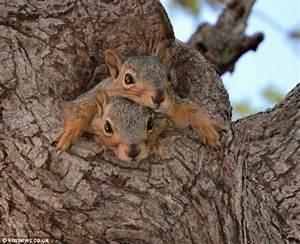
squirrel